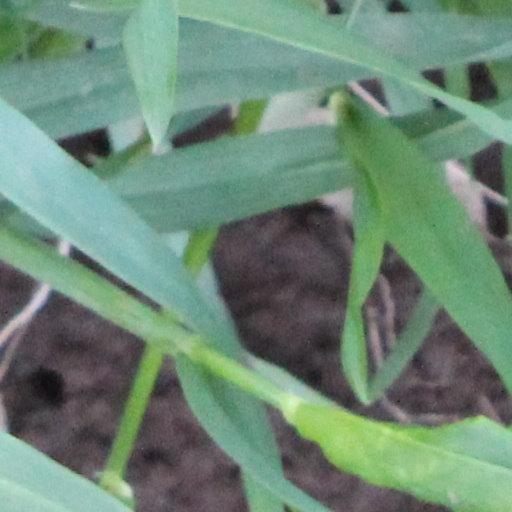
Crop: wheat